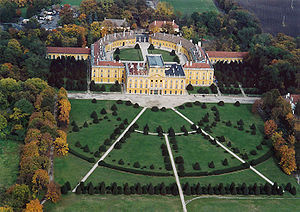
Joseph Haydn / Kapelmester
Esterházy-slottet i Ungarn
Joseph Haydn var en østrigsk komponist. Haydn skabte sonateformen og den klassiske symfoni i fire satser. Han indledte wienerklassikken og komponerede over 100 symfonier.